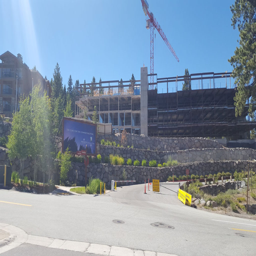
an image of a building being constructed